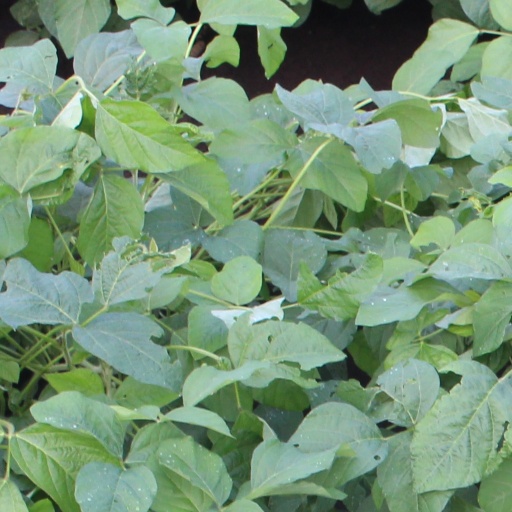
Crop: soybean